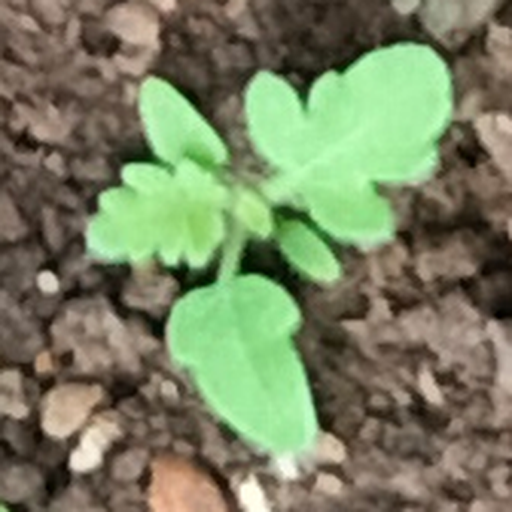
Weed species: Gajar_gavat_(Parthenium hysterophorus)